Alamo Mission

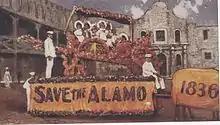
This 1907 postcard entreated citizens to Save the Alamo

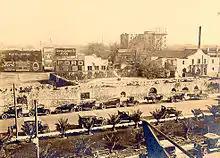
The Alamo and Downtown San Antonio c. 1920. In the center of the surrounding area are the remains of the "Long Barracks" which had been covered by the Hugo and Schmeltzer building

They abandoned the Alamo in 1876 when Fort Sam Houston was established in San Antonio. About that time, the Church sold the convent to Honore Grenet, who added a new two-story wood building to the complex. Grenet used the convent and the new building for a wholesale grocery business. After Grenet's death in 1882, his business was purchased by the mercantile firm, Hugo & Schmeltzer, which continued to operate the store.